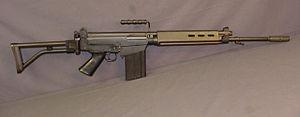
Le FN FAL est un fusil semi-automatique de calibre 7,62 OTAN de conception belge fabriqué par la FN Herstal.